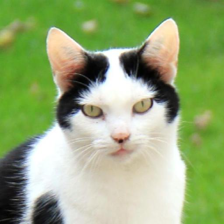
Label: animals